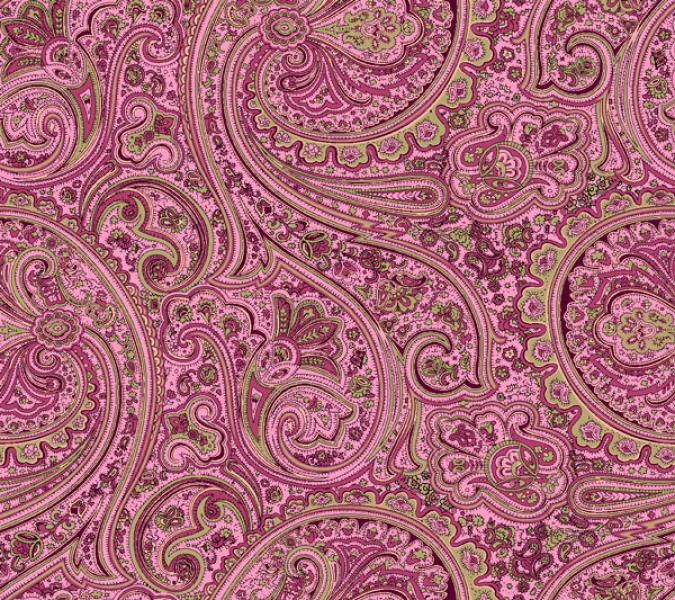
Texture: paisley